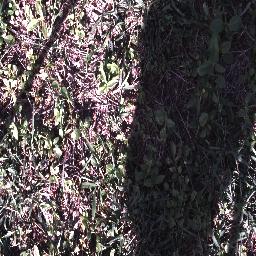
Label: negative